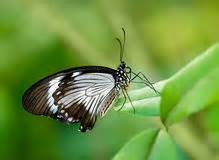
Label: farfalla